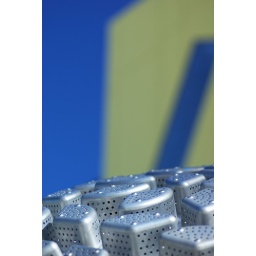
One of the several abstract ball sculptures in Brisbane Square with one of the Brisbane Square buildings as a backdrop